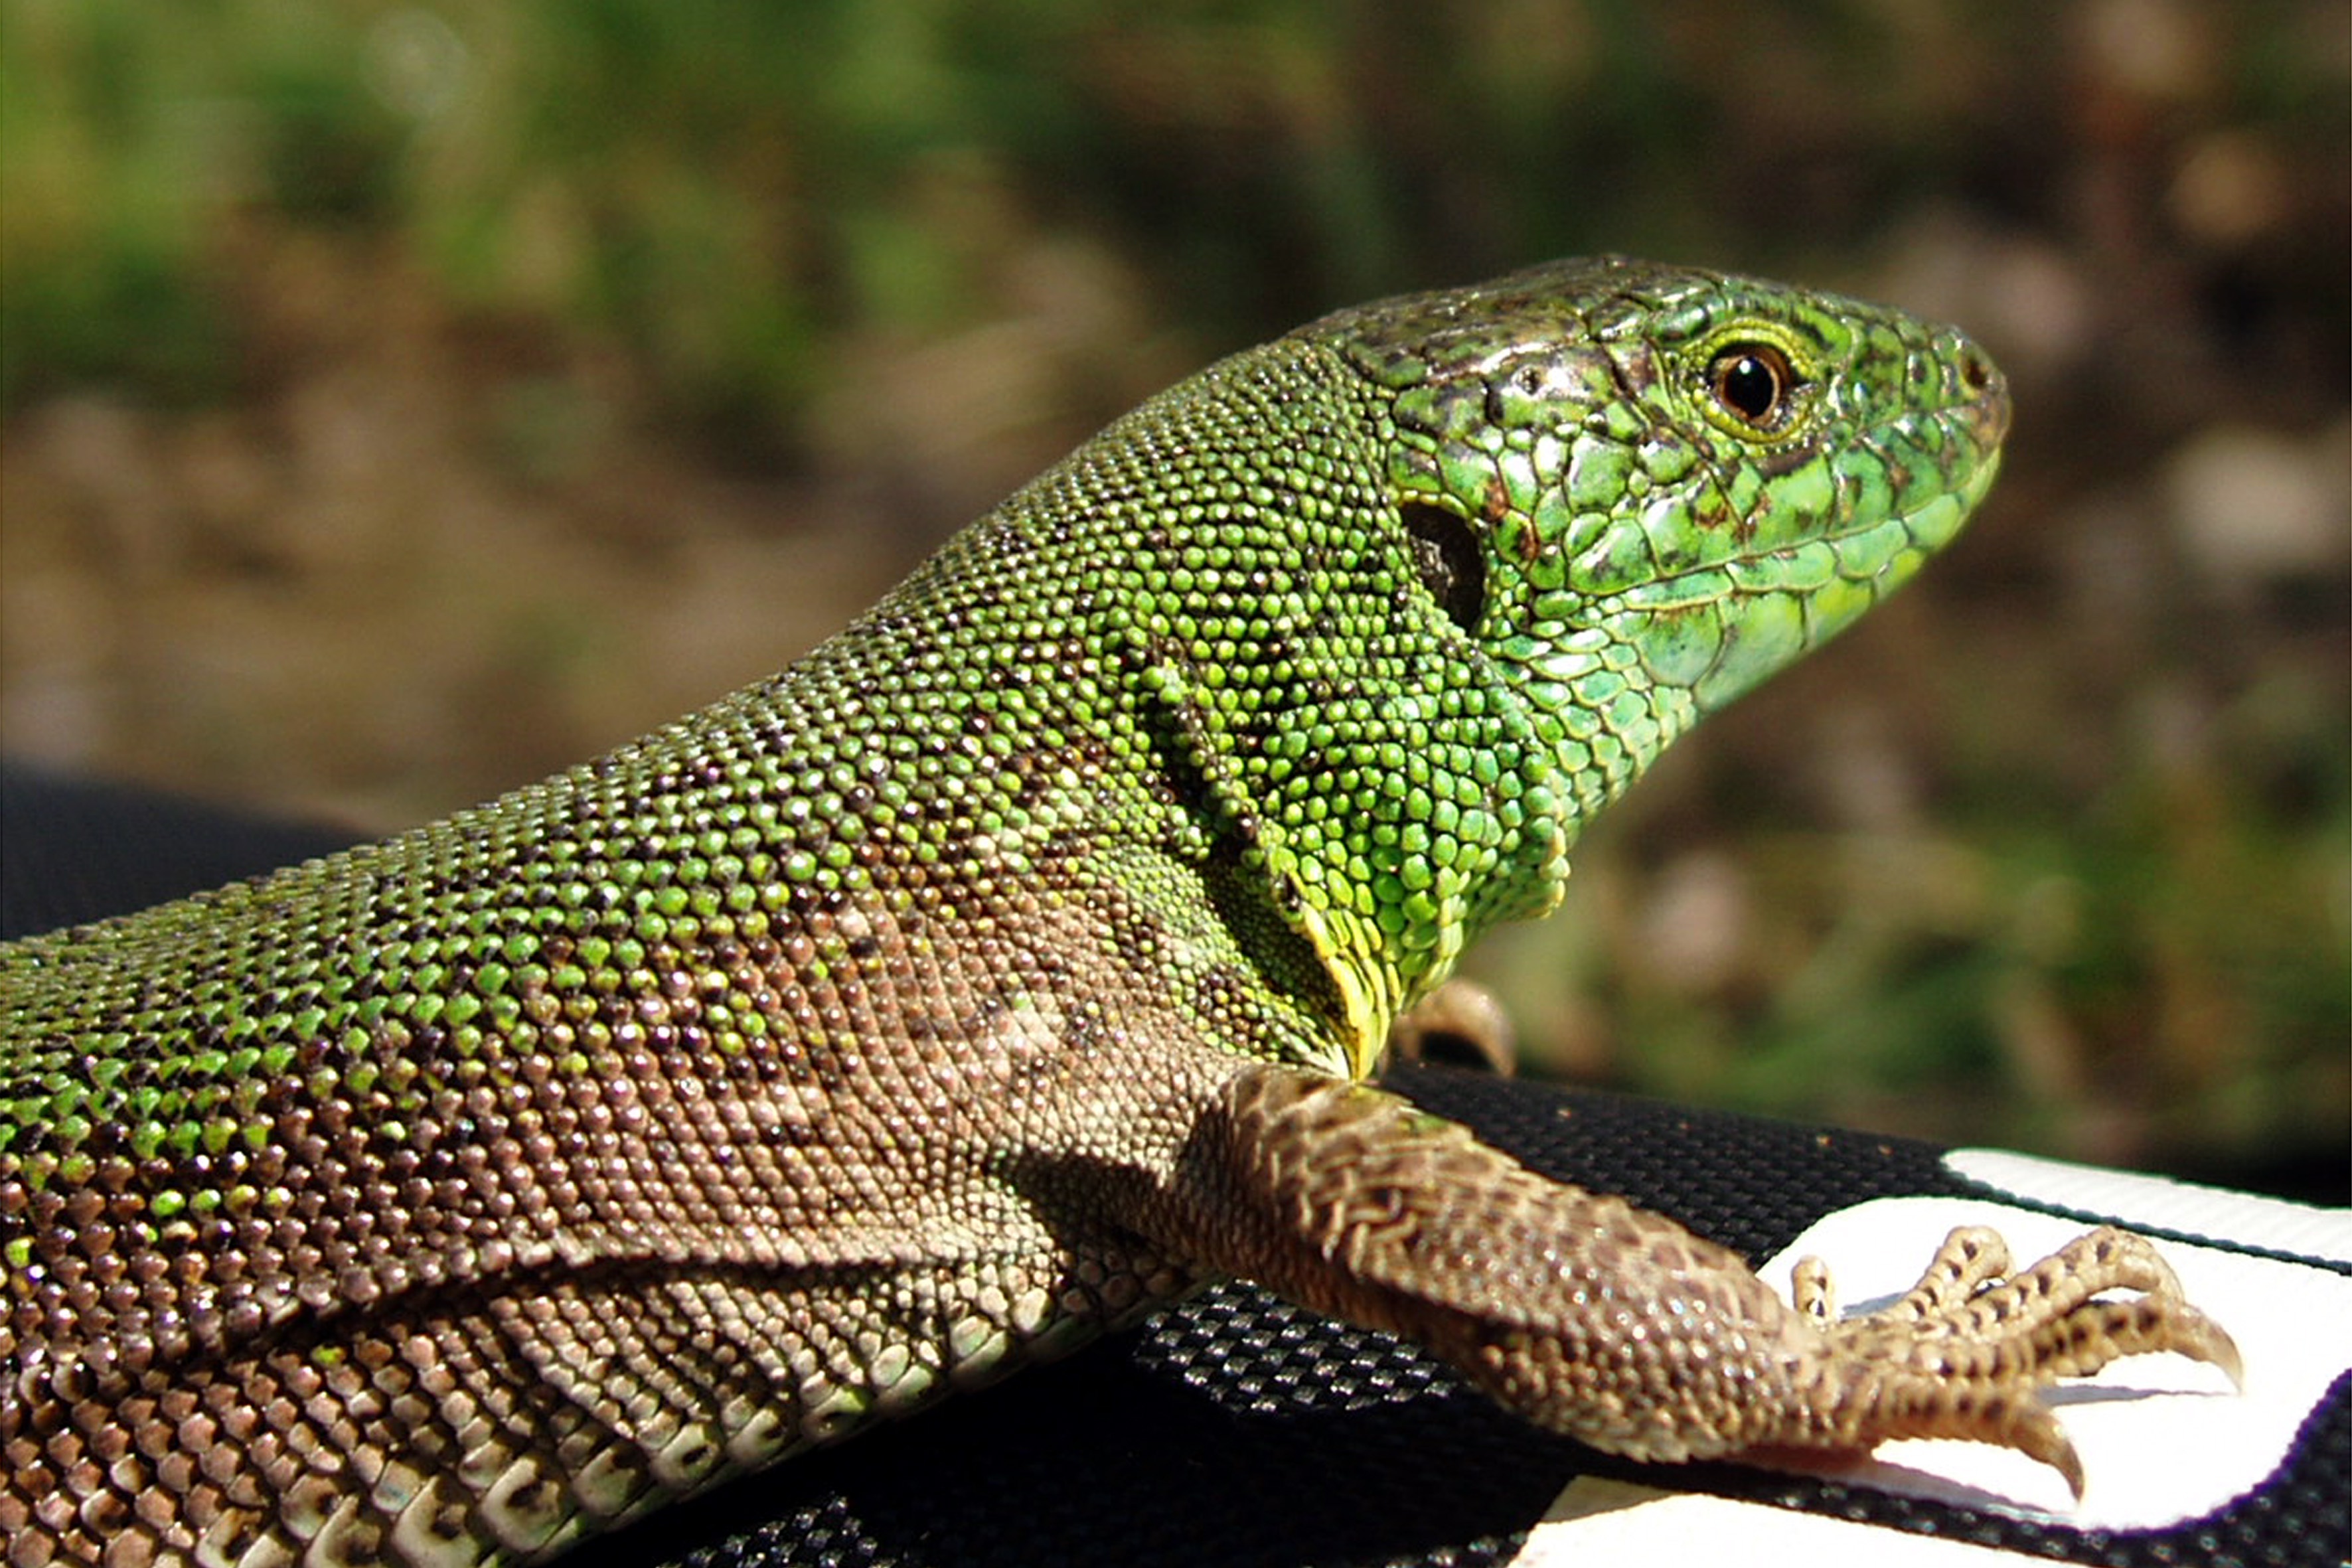
nature, wildlife, reptile, iguana, fauna, lizard, green lizard, vertebrate, reptiles, lacerta, agamidae, agama, dactyloidae, scaled reptile, lacertidae, african chameleon